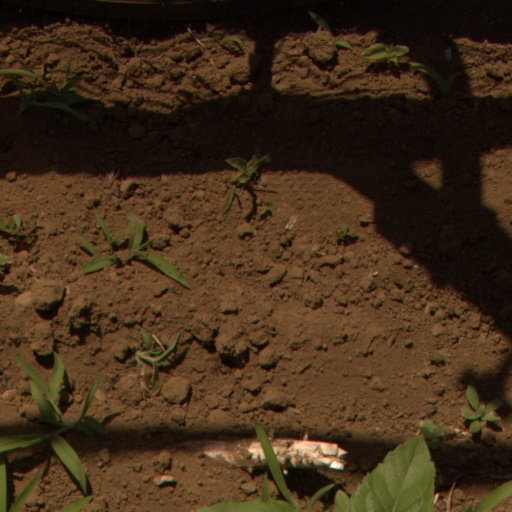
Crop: Jerusalem artichoke